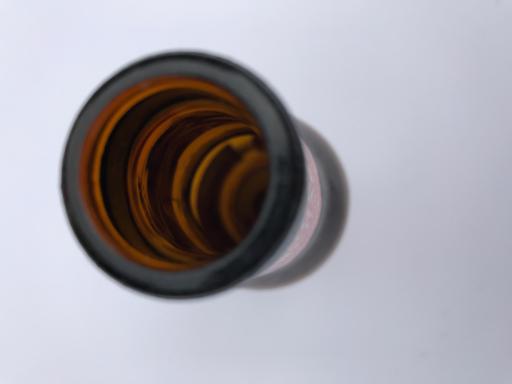
Waste category: glass